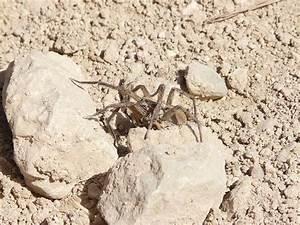
spider